Burnside Triangle

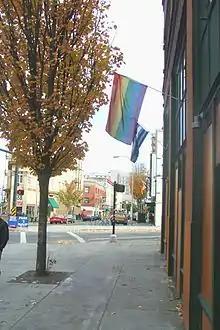
Rainbow flag displayed in the Burnside Triangle, near the intersection of West Burnside Street, Southwest 13th Avenue, and Southwest Stark Street

The Burnside Triangle, also known as Pink Triangle or Vaseline Alley, was a triangular district in Portland, Oregon, United States, known for its relatively higher density of LGBTQ and gay-friendly businesses.